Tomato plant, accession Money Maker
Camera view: bottom (45 deg); turntable rotation: 60 degrees
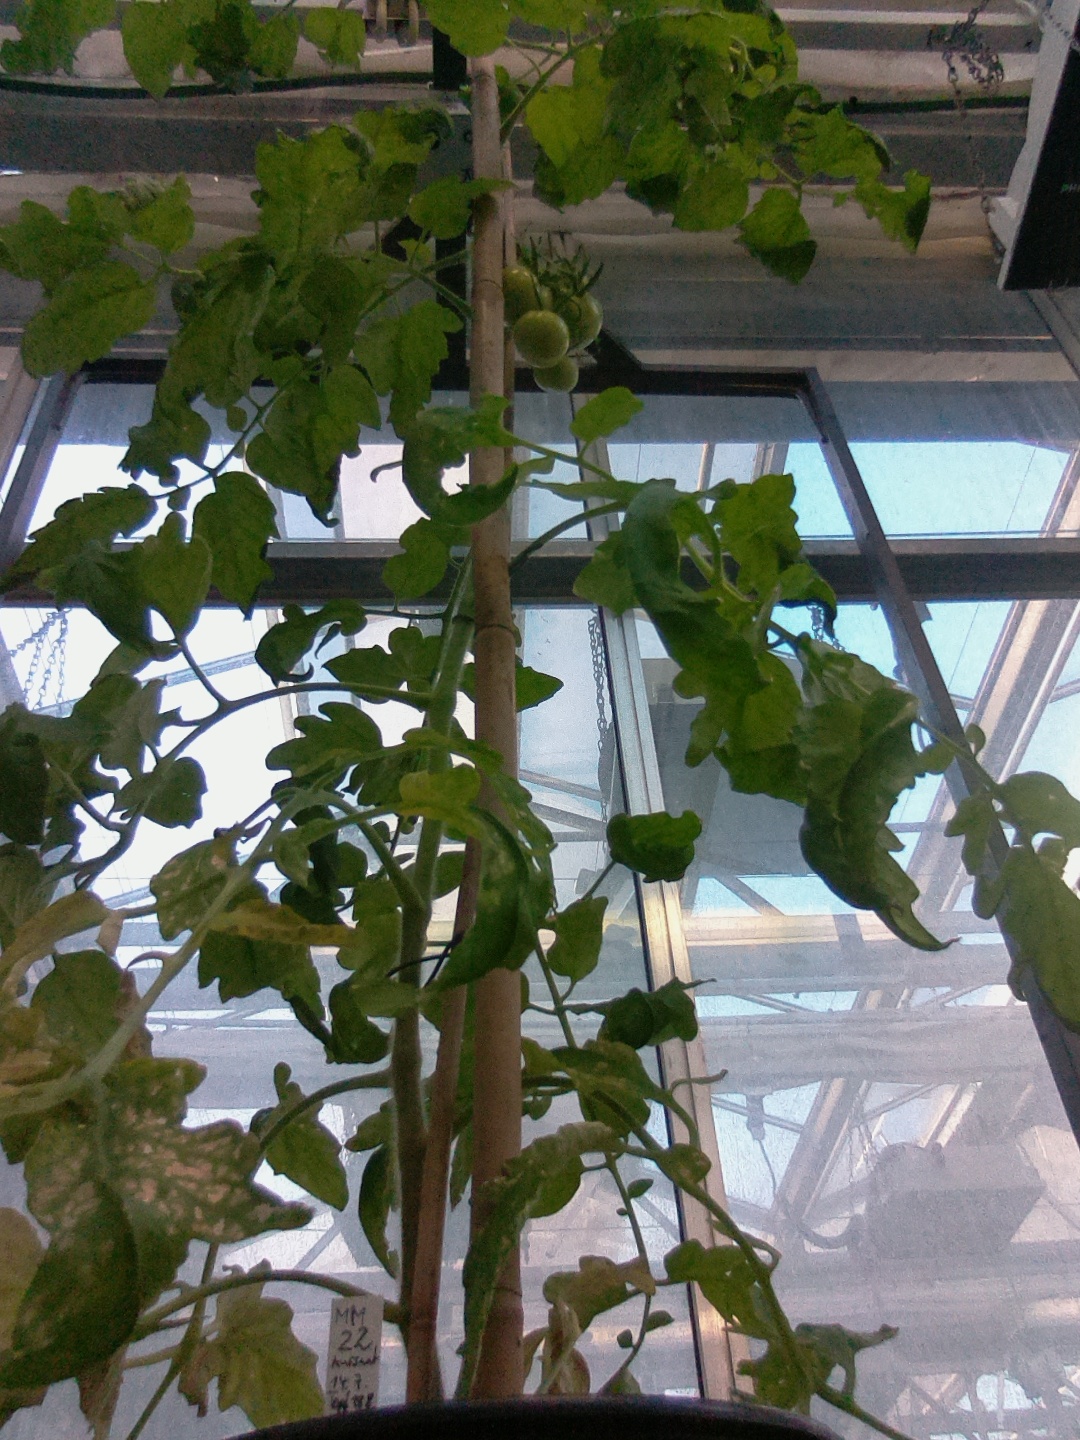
BBCH growth stage 72: 20%-30% of final fruit size